Postage stamps and postal history of the United States

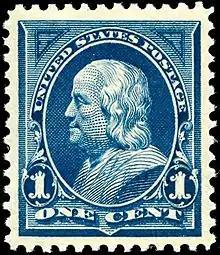

Postal service in the United States began with the delivery of stampless letters whose cost was borne by the receiving person, later encompassed pre-paid letters carried by private mail carriers and provisional post offices, and culminated in a system of universal prepayment that required all letters to bear nationally issued adhesive postage stamps.